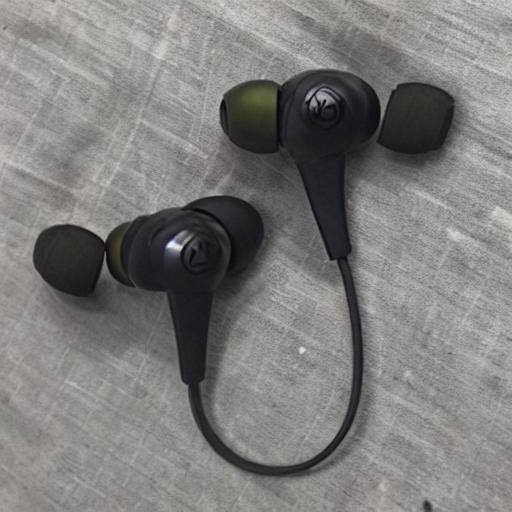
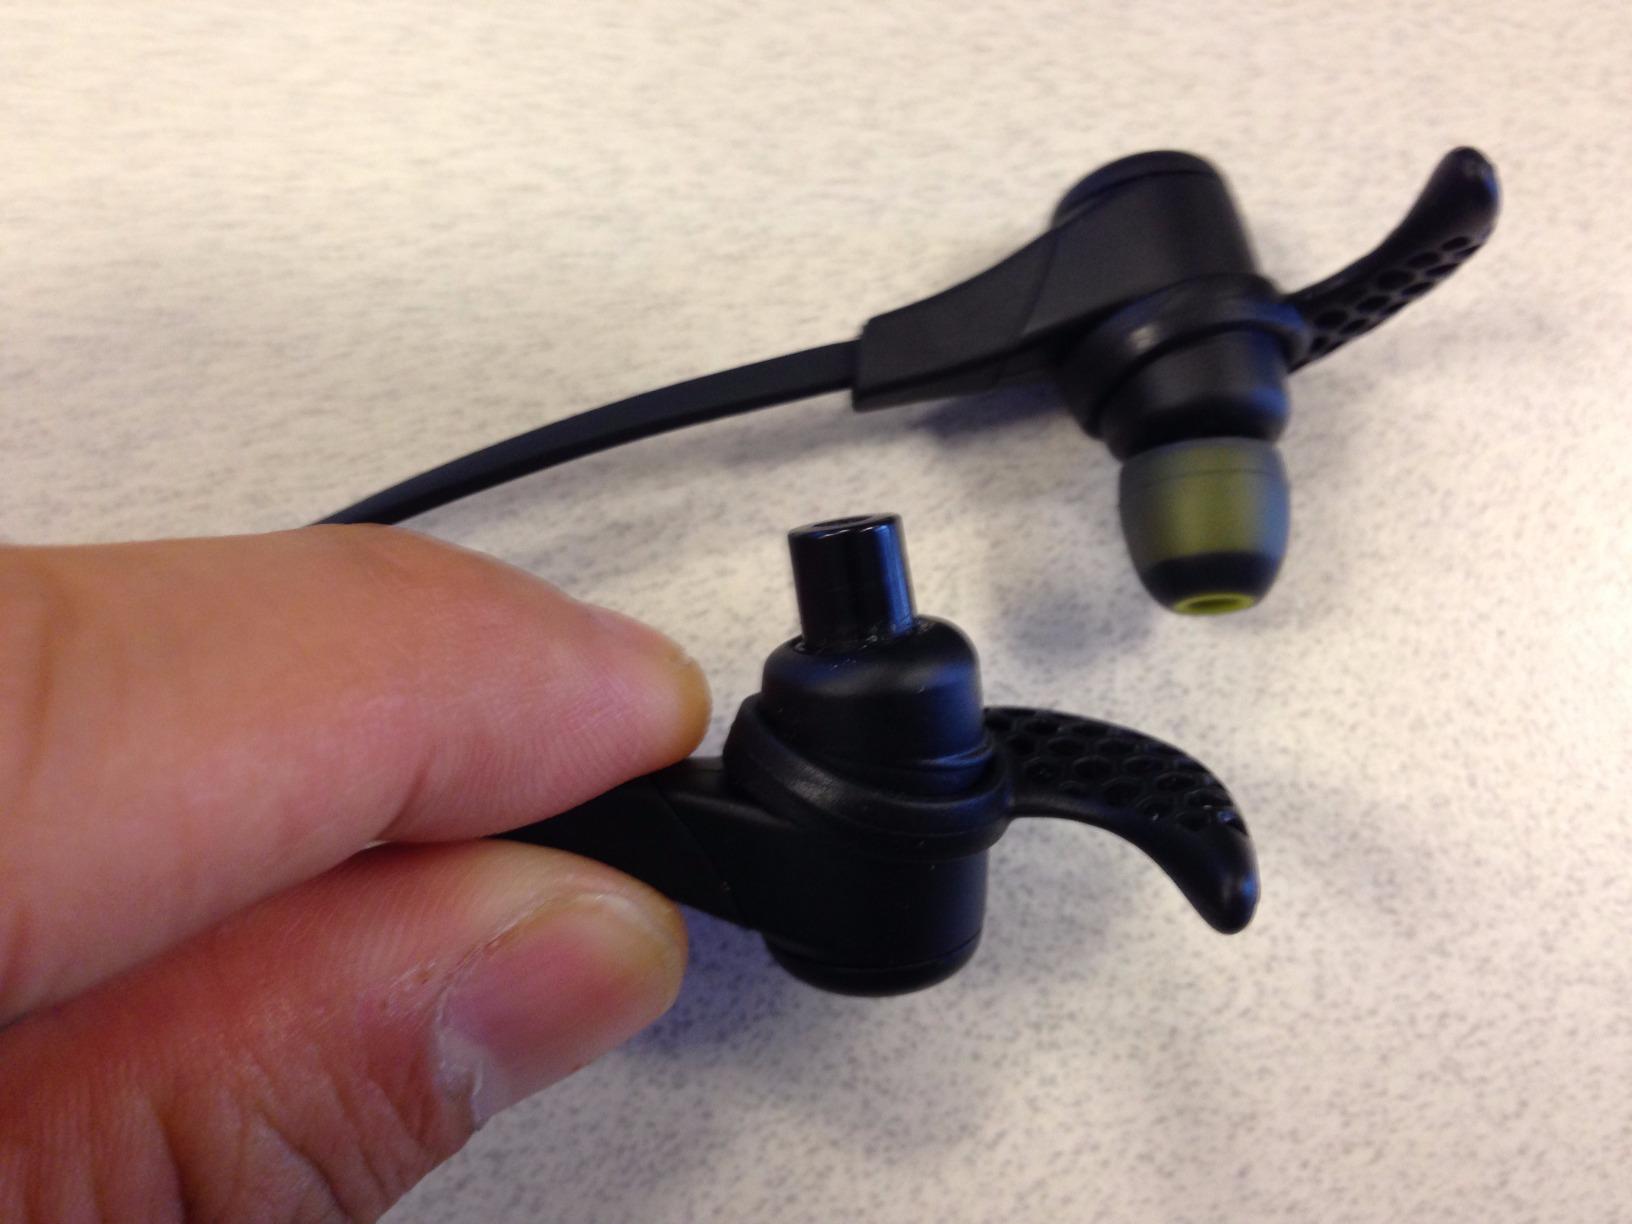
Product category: headphones
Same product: no